Skanderbeg

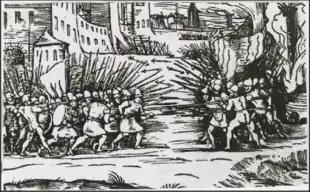
Second Battle of Oranik, 1456

Moisi Golemi defected to the Ottomans and returned to Albania in 1456 as the commander of an Ottoman army of 15,000 men, but he was defeated by Skanderbeg in the Battle of Oranik and lost his territory of Debar to Skanderbeg toward the end of March 1456. On 5 April 1456, Skanderbeg entered Kruja and Moisi fled to him professing his willingness to take up arms against the Ottomans, and Skanderbeg pardoned him, remaining loyal until his death in 1464. From time to time, Venice succeeded in stirring up Skanderbeg's relatives and weaker neighbors, who set up in opposition to him the elderly Gjergj Arianiti as "captain of all Albania" from Scutari to Durazzo in 1456, but in clan warfare Skanderbeg usually had the upper hand. Skanderbeg took over possessions of the Zenevisi and the Balšić as well. Skanderbeg's followers that ruled over northern Albania and all of the chieftains on both sides of the Tomor mountains remained loyal to him.